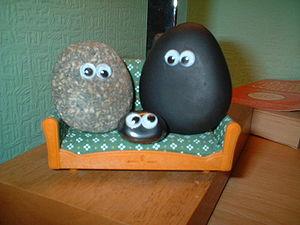
Le Pet Rock est une « roche de compagnie ». L'idée de le commercialiser vient de Gary Dahl, un citoyen de Los Gatos en Californie. Le premier Pet Rock est une roche ordinaire de couleur grise que Gary achète dans un magasin de construction et qu'il vend comme étant un animal vivant.